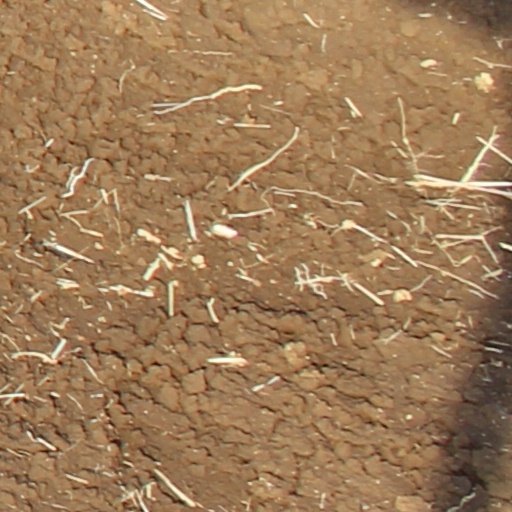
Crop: wheat